2018 British Columbia Liberal Party leadership election

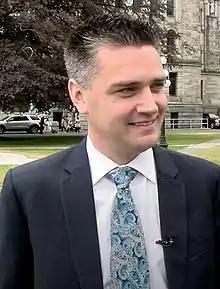
Todd Stone

Todd Stone is the MLA for Kamloops-South Thompson (since 2013). He has served as Minister of Transportation and Infrastructure (2013–2017), Minister Responsible for Emergency Management BC (2015–2017) and Deputy Government House Leader (2013–2017).